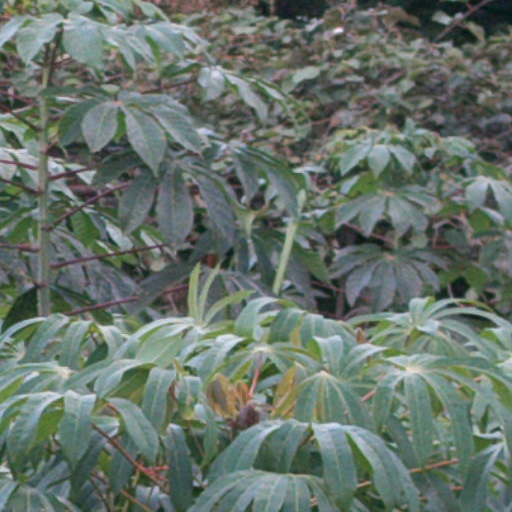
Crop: cassava